Maurice Yaméogo

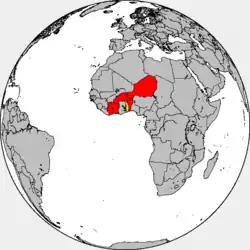
Members of the Conseil de l'Entente

After his election as President of the council on 20 October 1958, Maurice Yaméogo faced the question of whether or not to integrate Upper Volta into the Mali Federation. He showed some hesitation on this issue, although the Voltaic political elite seemed to be generally favourable. On 12 January 1959, his lack of enthusiasm changed dramatically. By chance, one of the members of the Voltaic delegation to the federal assembly in Dakar for the 14th to 17 January died and Yaméogo replaced him. In Dakar, very skillfully, he had himself elected vice-president of the Federal Assembly.